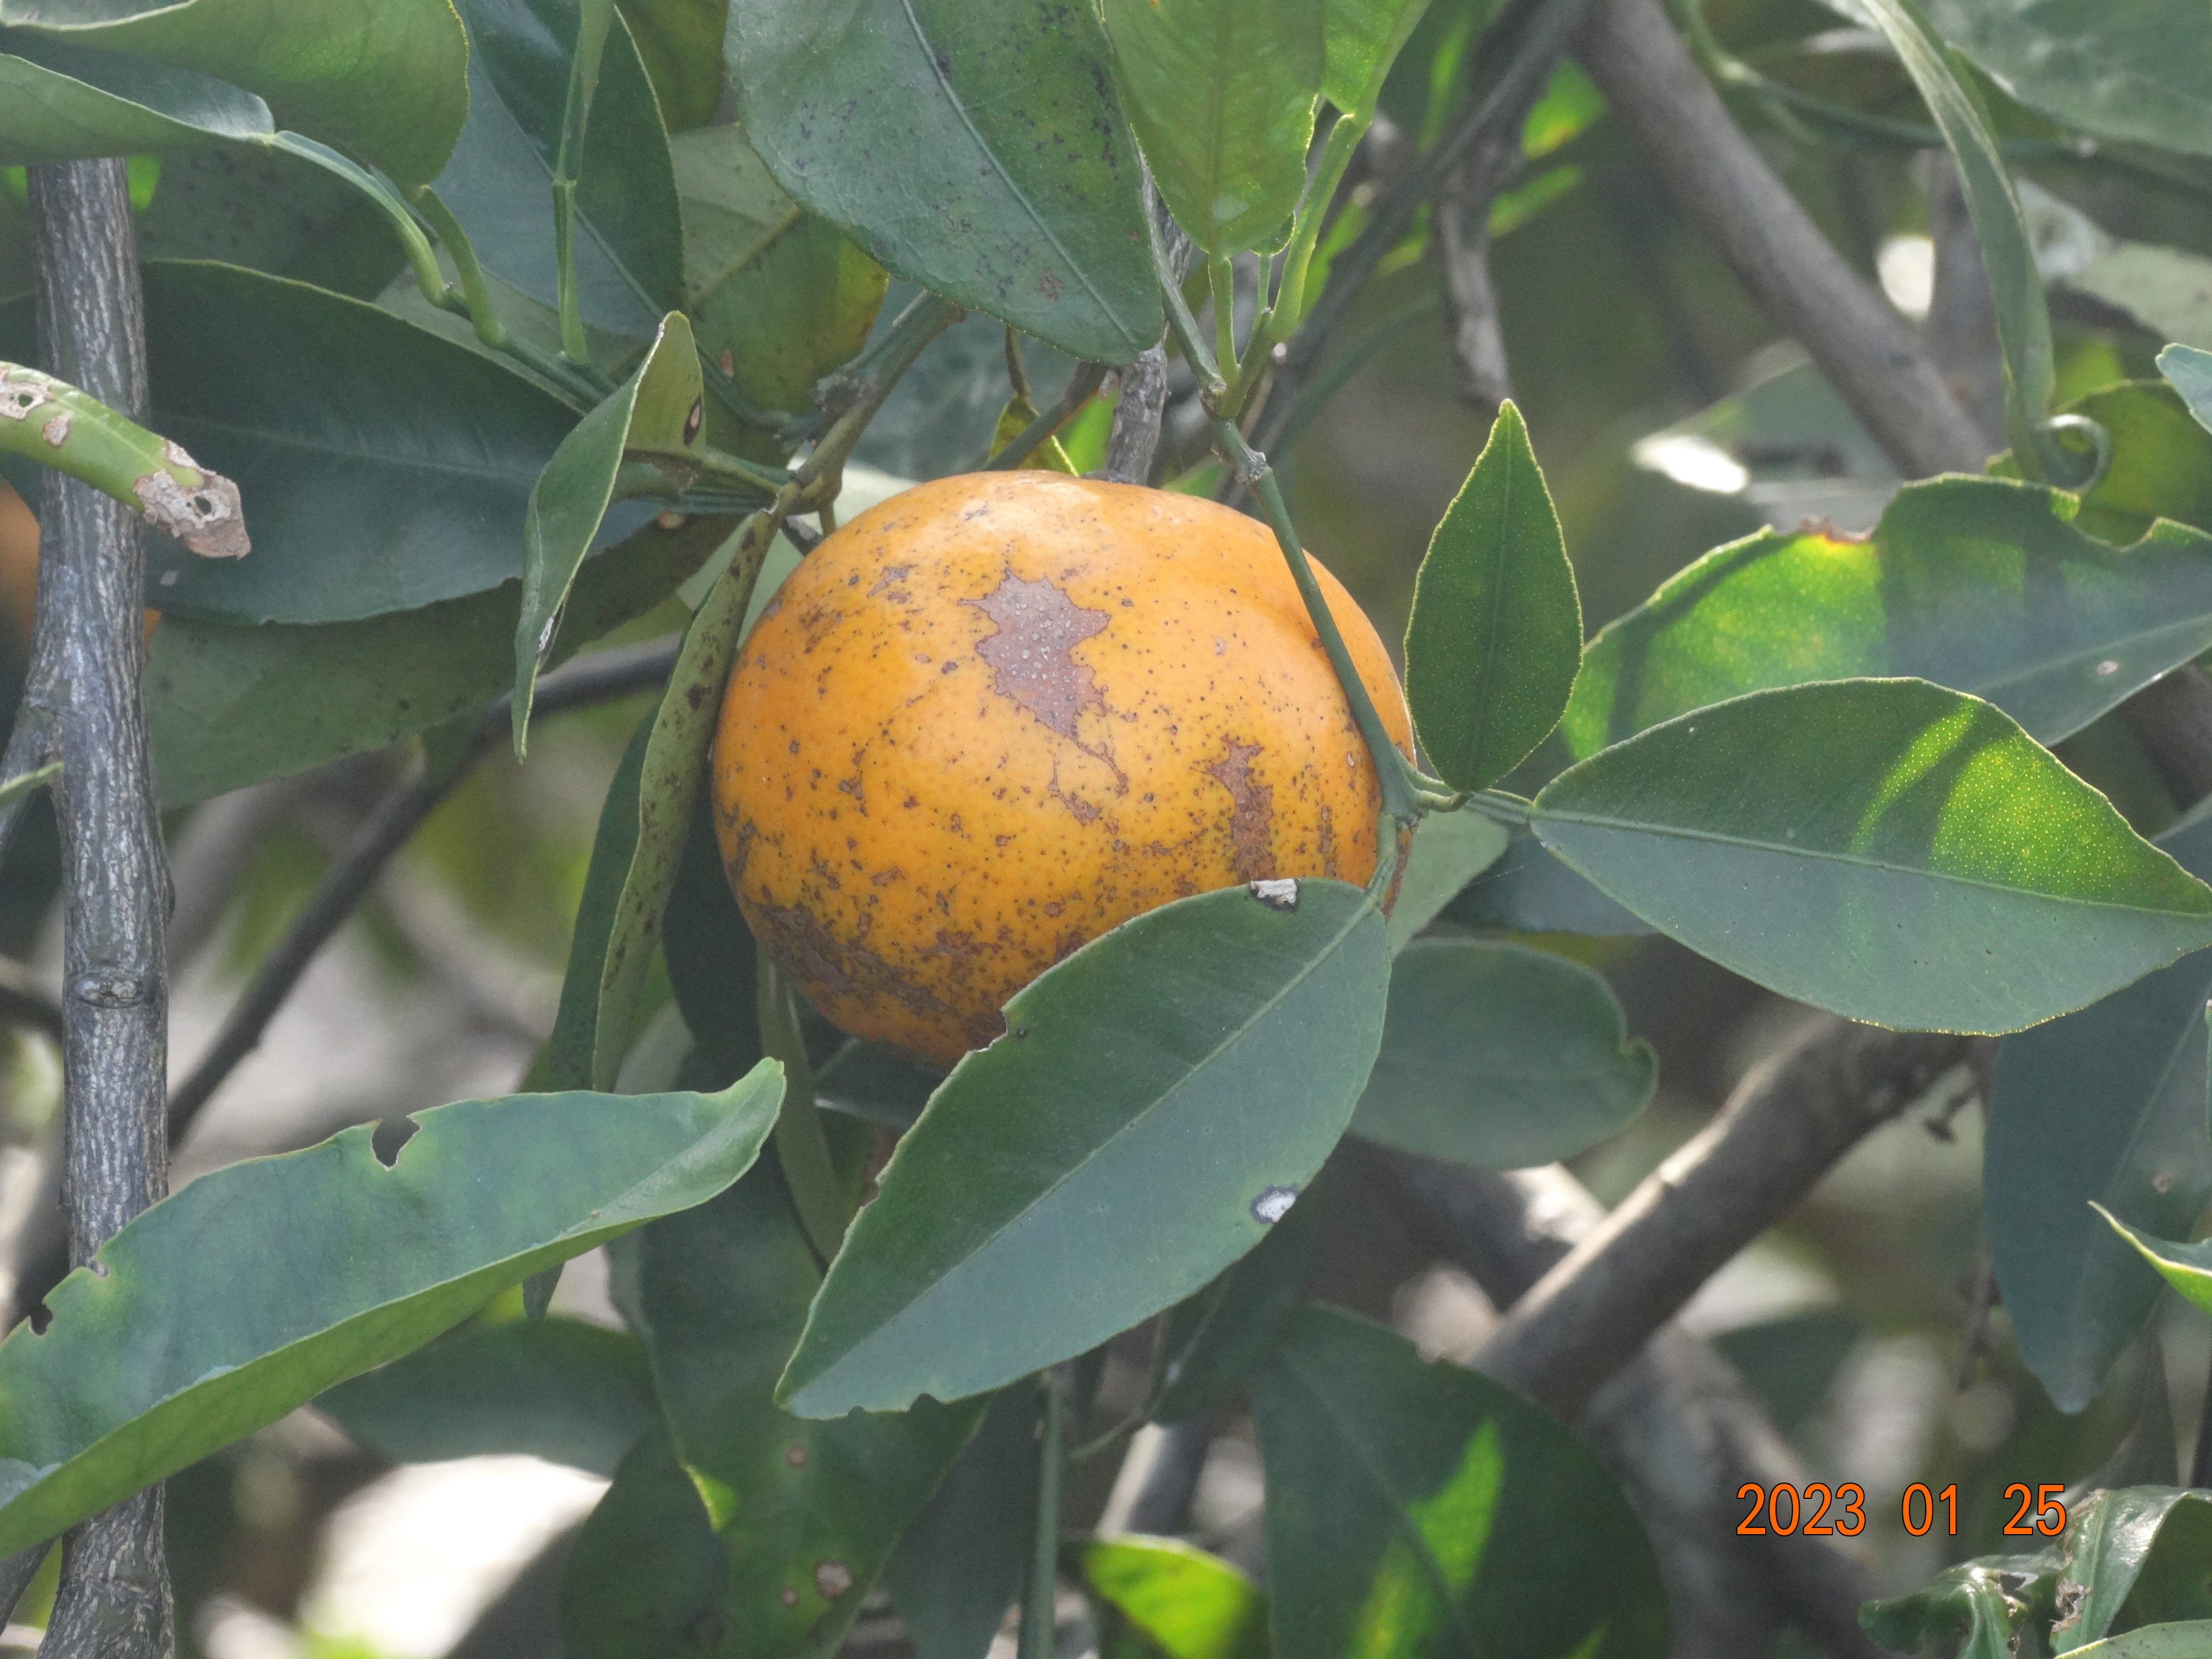
Citrus fruit variety: tangerine